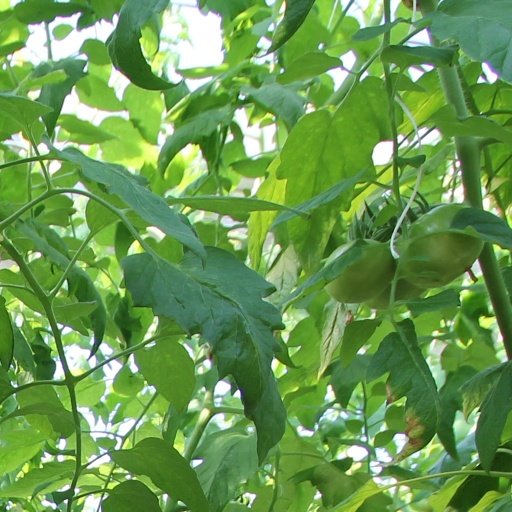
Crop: tomato